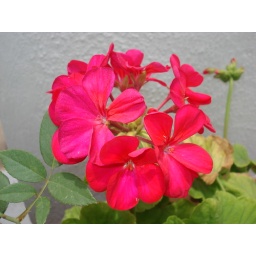
It's a collection of pink flowers found in my sister's garden